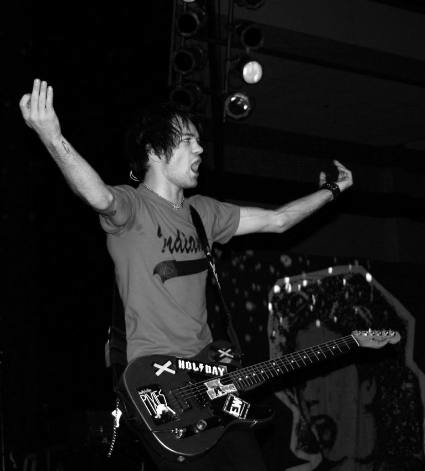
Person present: Yes